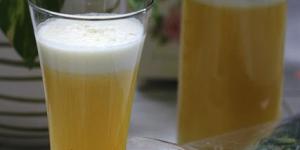
zumo de pina natural thermomix